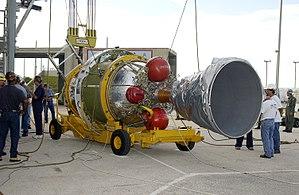
La pressurisation des réservoirs est une configuration moteur-fusée à ergols liquides dans laquelle un gaz inerte, généralement de l'hélium ou de l'azote, maintient une pression importante dans les réservoirs à ergols pour alimenter la chambre de combustion. La pression dans les réservoirs doit dépasser celle dans la chambre de combustion, ce qui impose que les réservoirs aient des parois suffisamment épaisses, et donc lourdes, pour résister à cette pression.